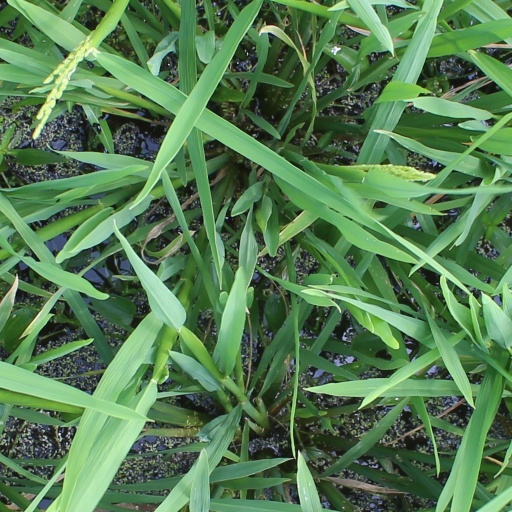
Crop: rice